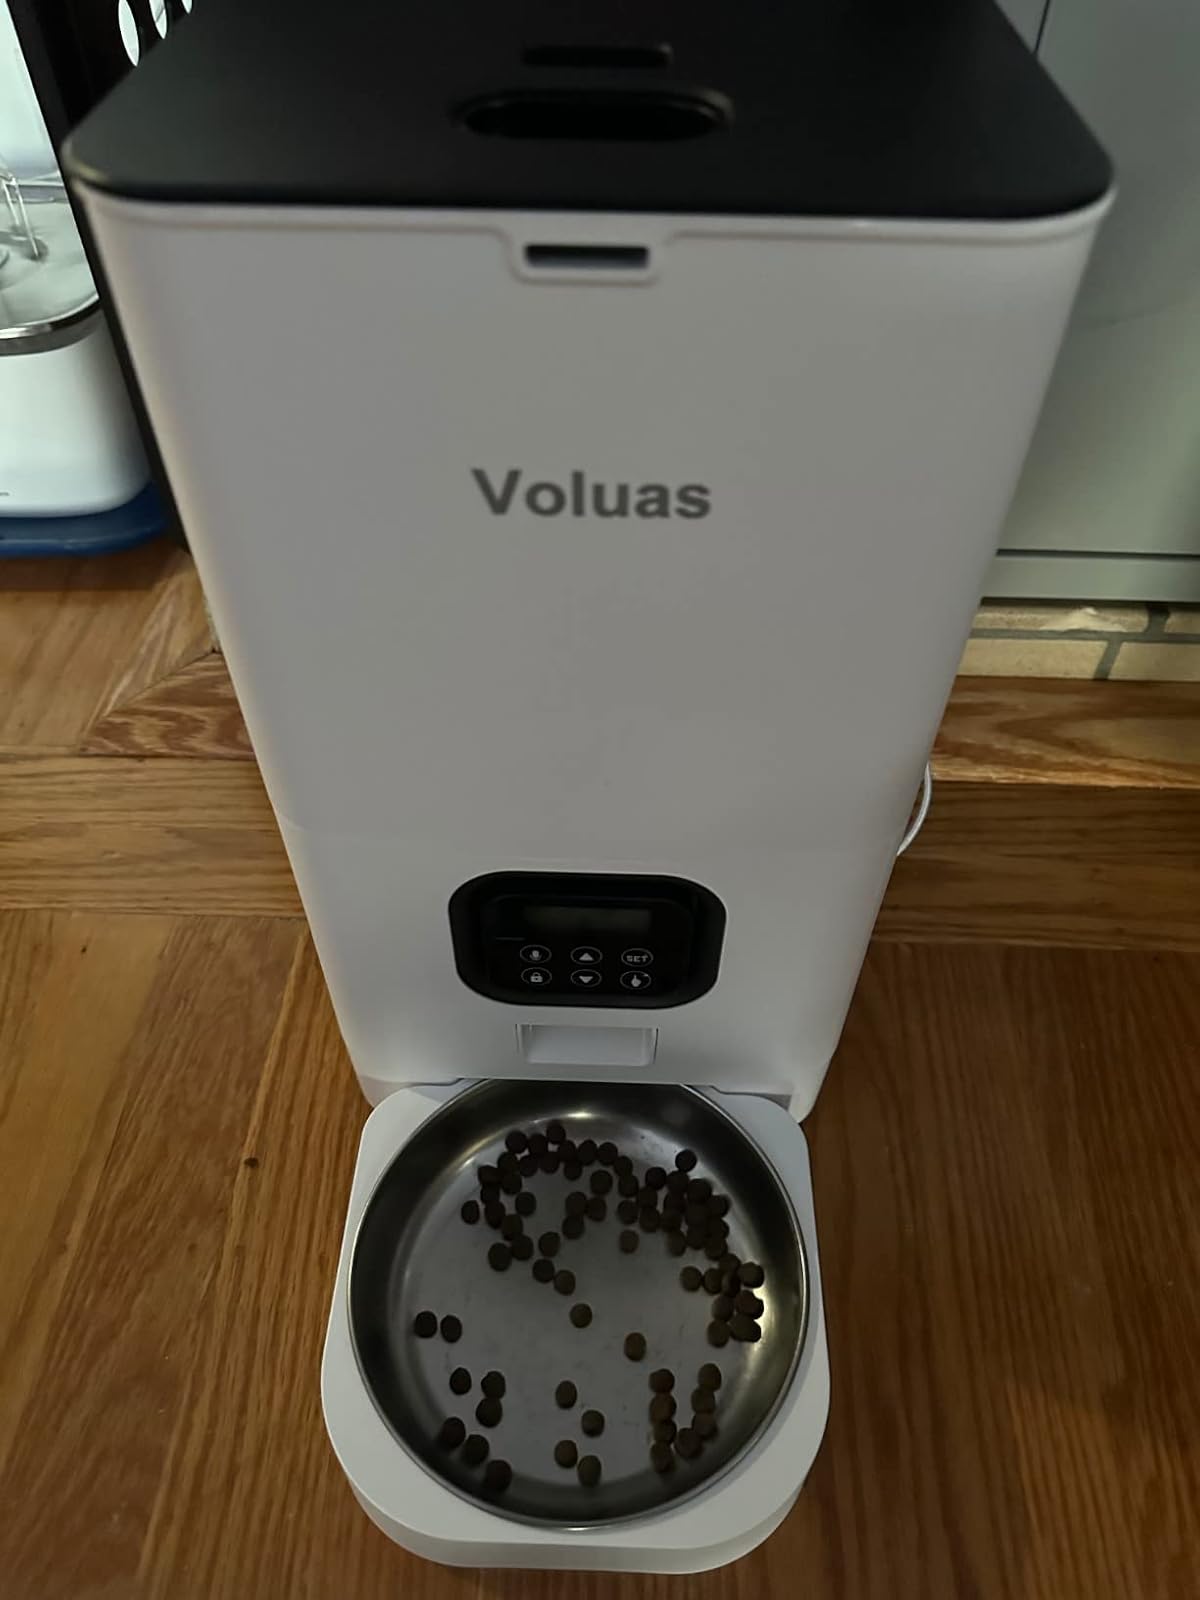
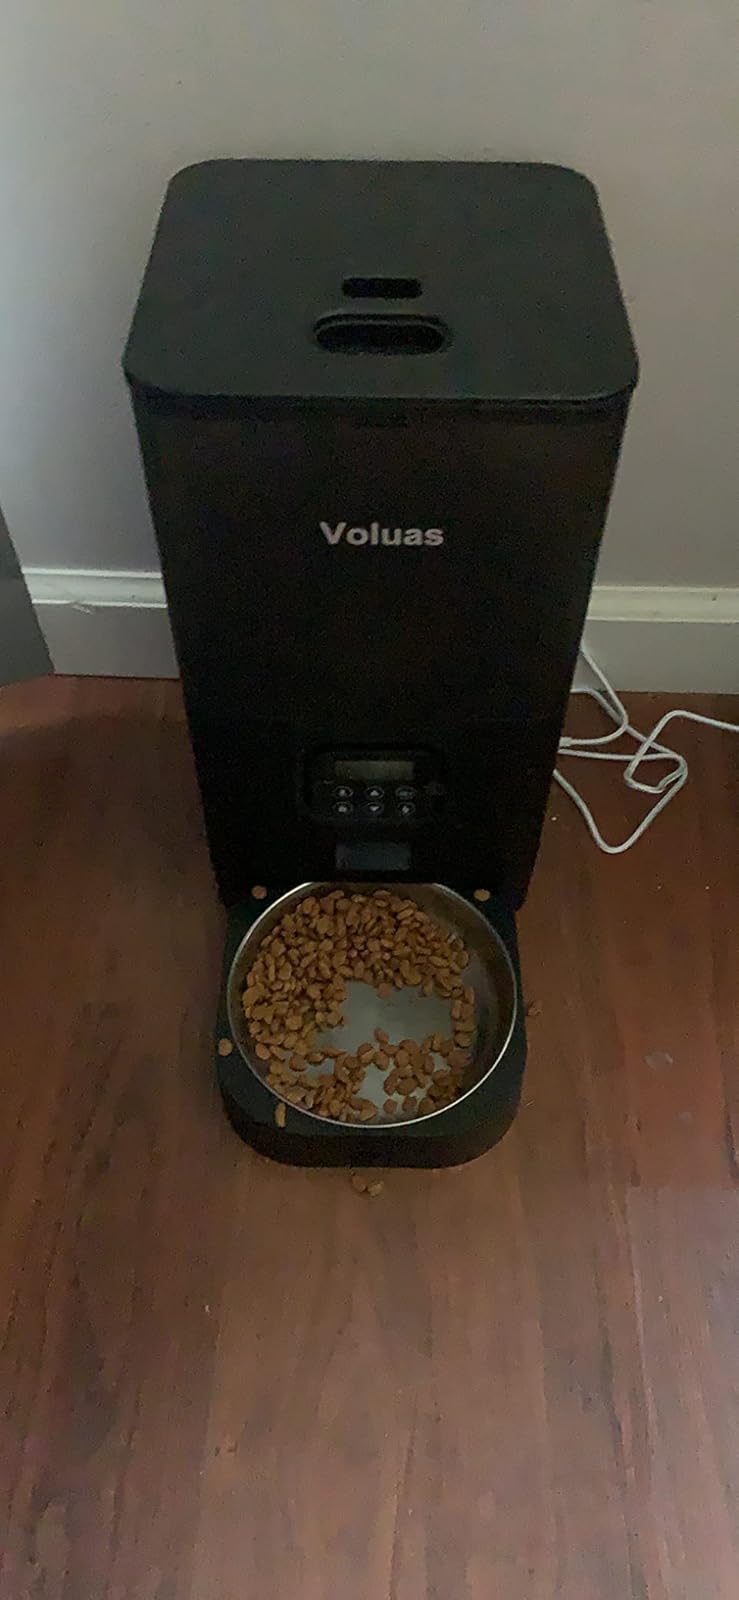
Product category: items_feeder
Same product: no